Bedok Reservoir

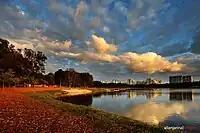
Bedok Reservoir during the Northeast Monsoon

The Bedok Reservoir Park was developed around the reservoir. The park is equipped with a jogging track, a children's playground, fitness stations and open fields. The park is popular for outdoor activities like inline skating, cycling, fishing and jogging. Jog A Walk Activities are held regularly at the park by schools and organisations.